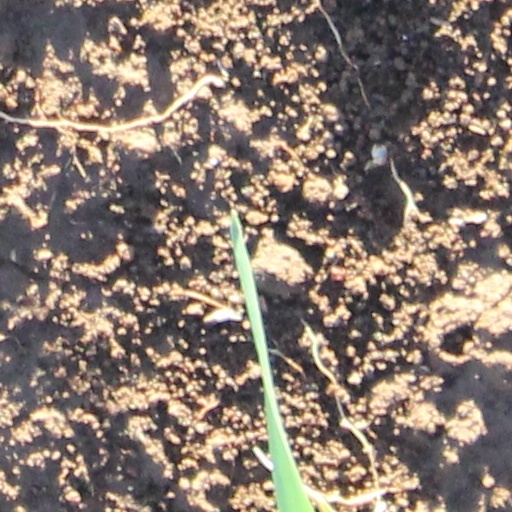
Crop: wheat